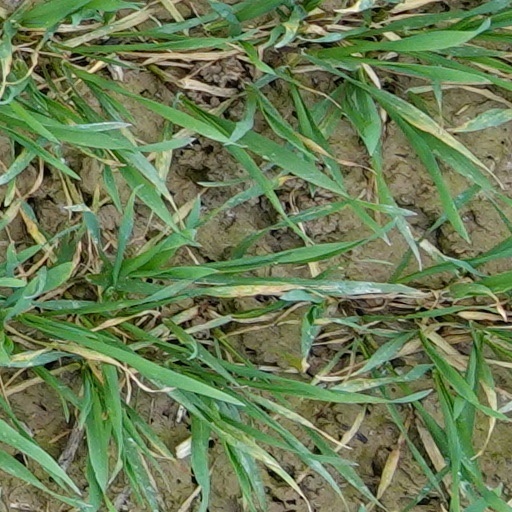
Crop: wheat